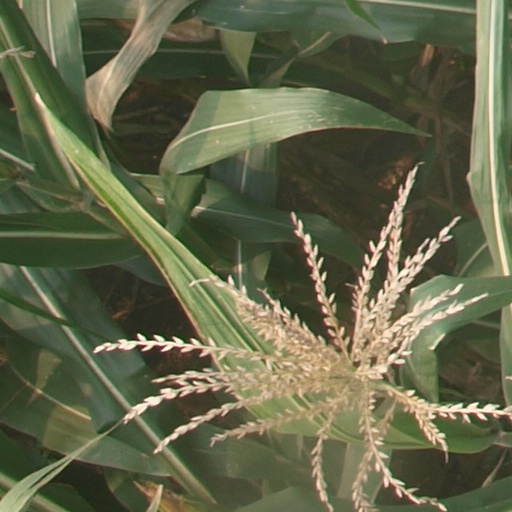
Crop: maize; corn